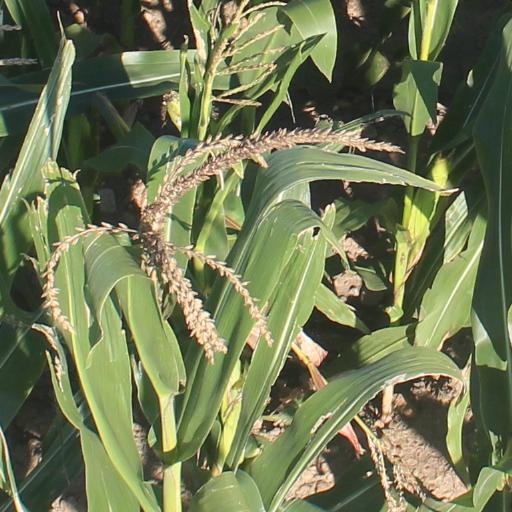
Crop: maize; corn